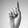
ASL letter: D